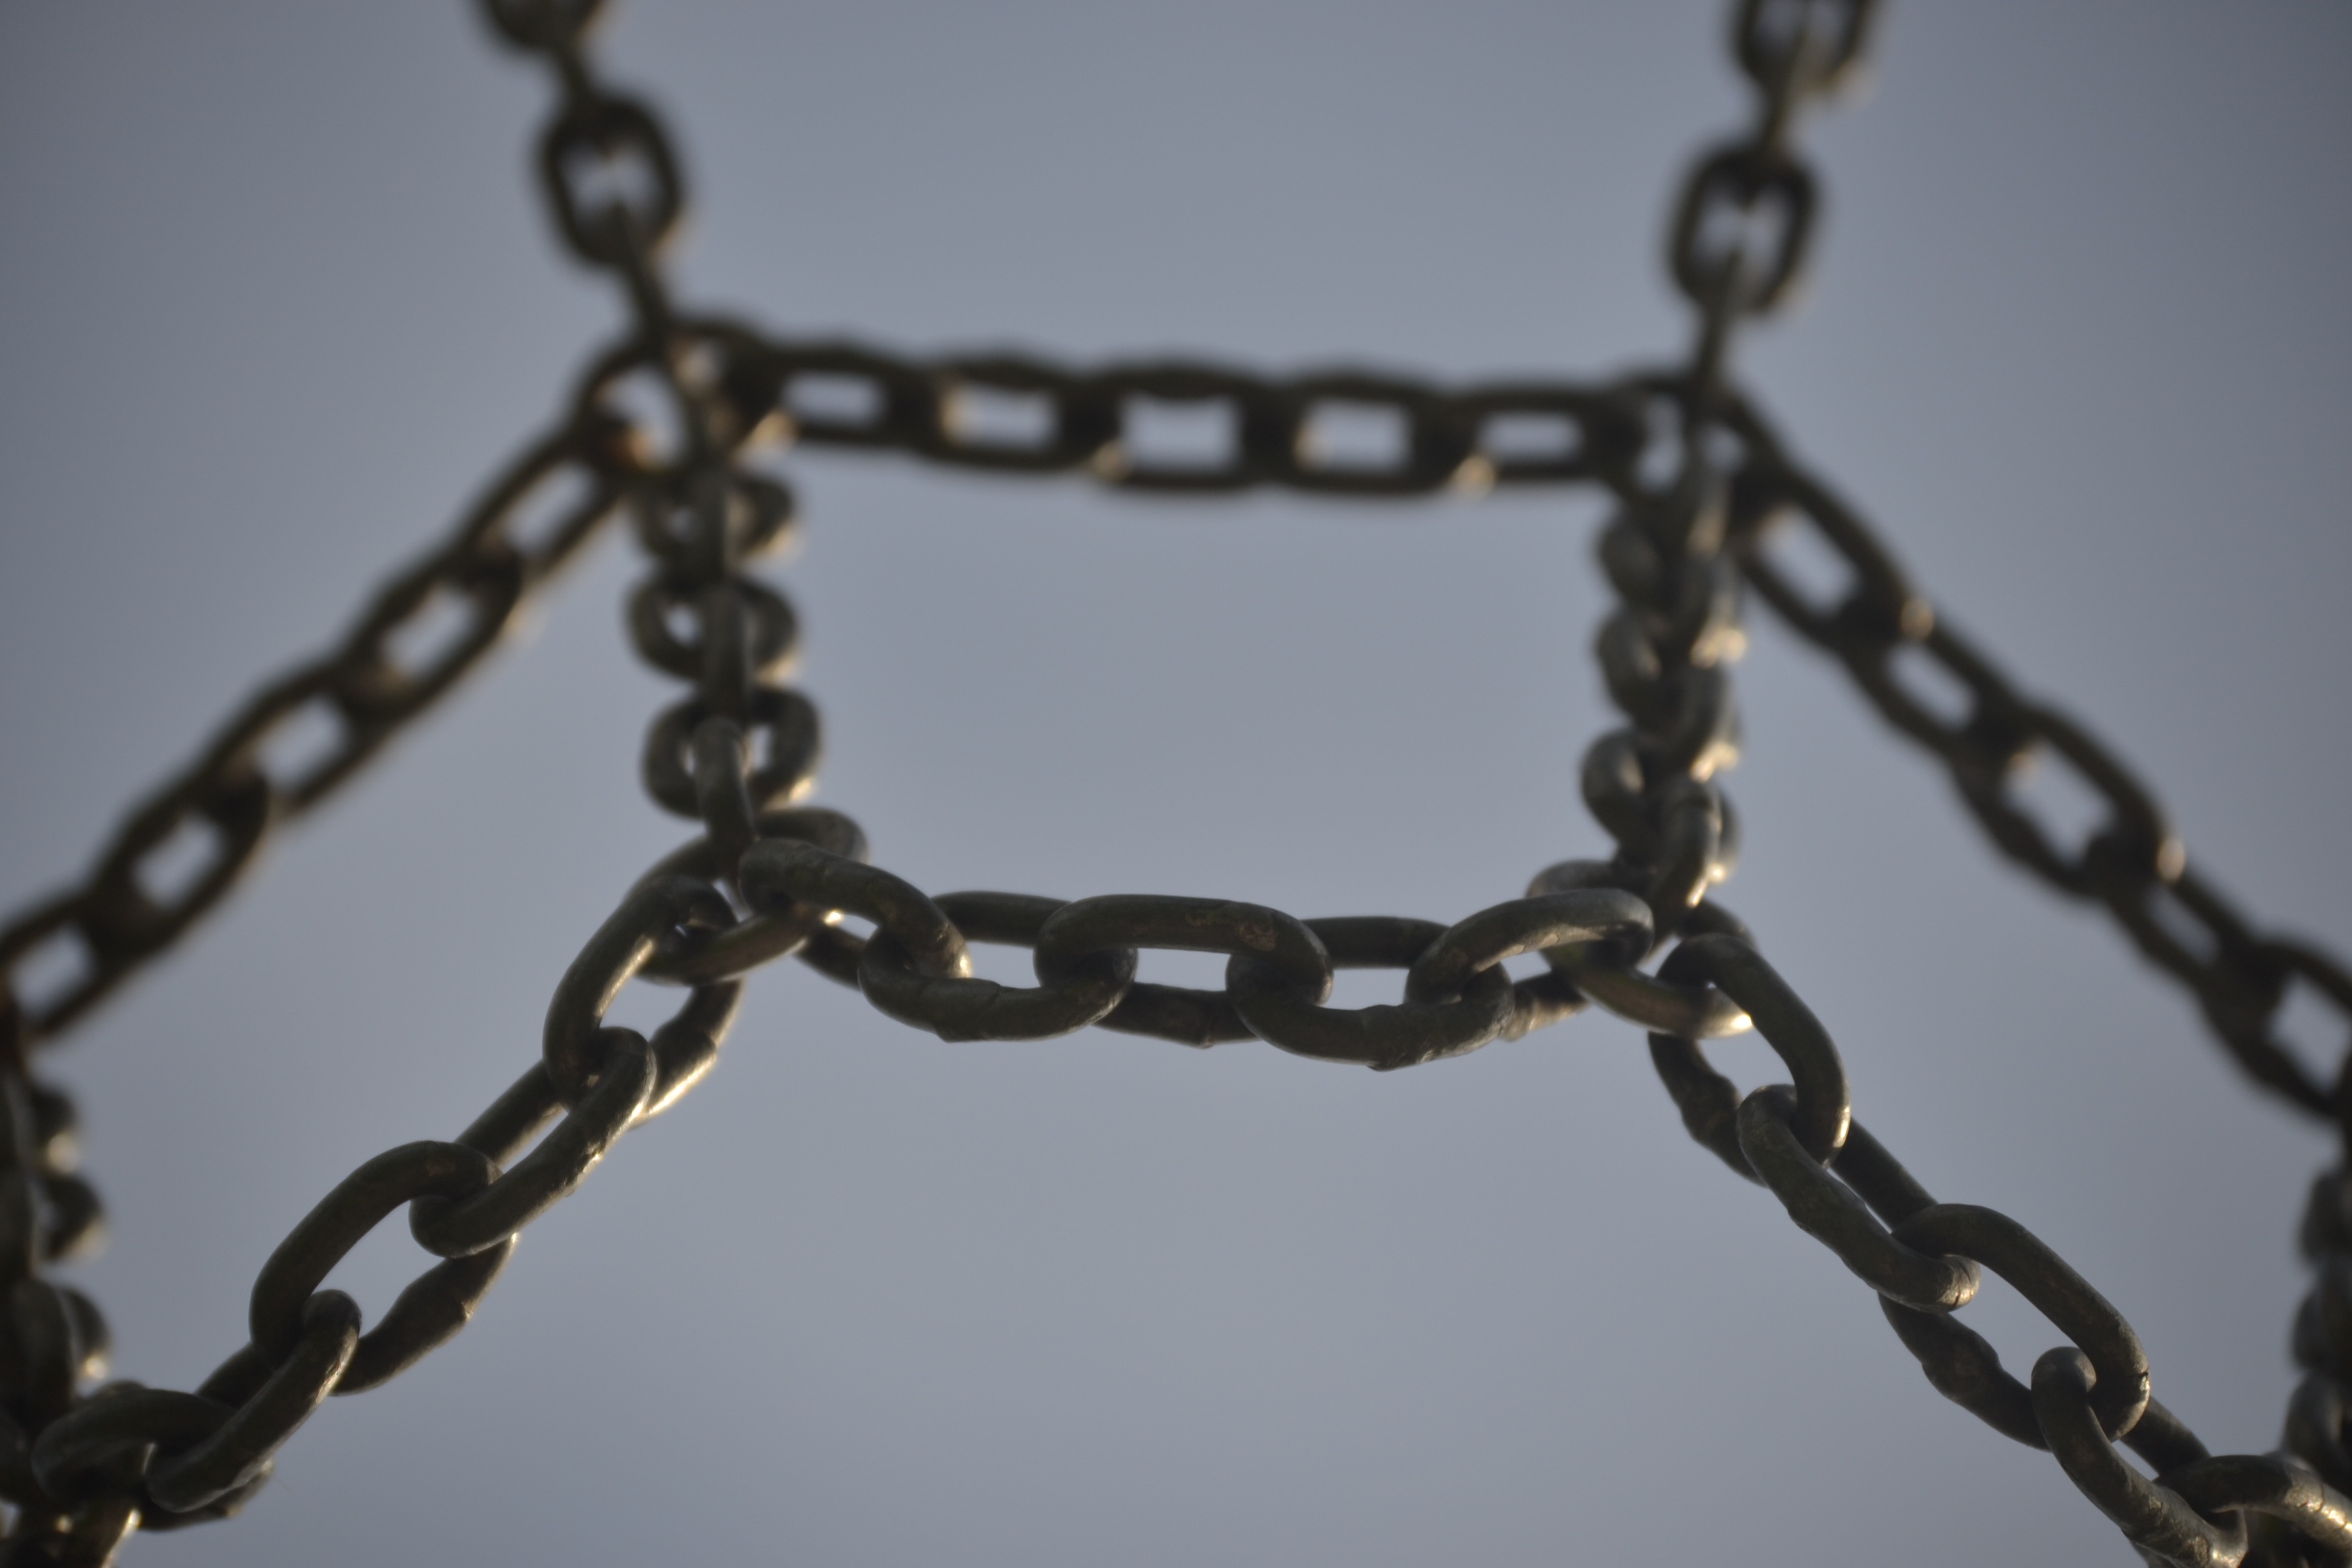
branch, chain, metal, material, twig, necklace, bracelet, jewellery, iron, connection, links of the chain, fashion accessory, hardware accessory